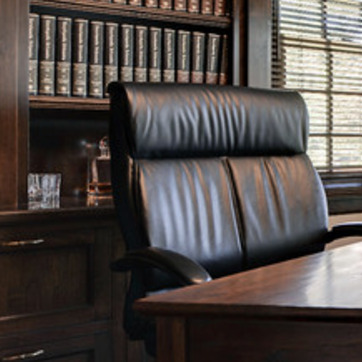
Material: leather